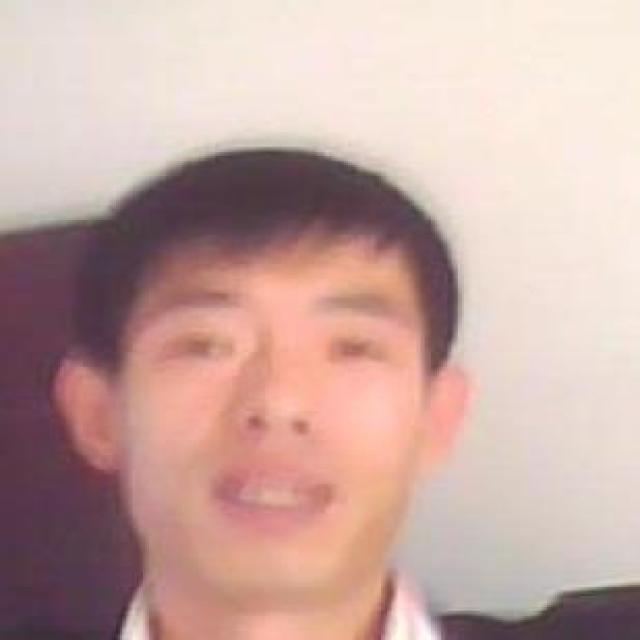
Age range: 21-44